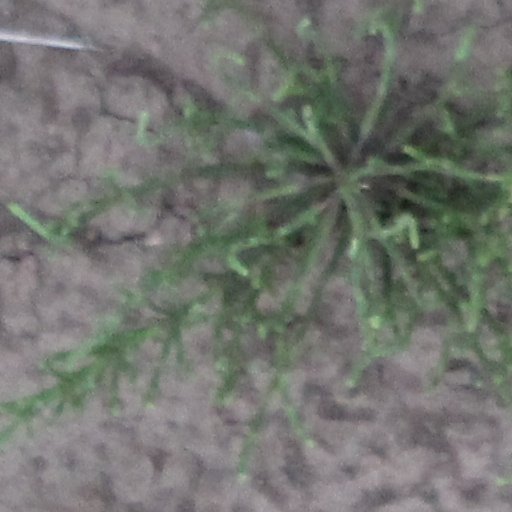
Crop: wheat